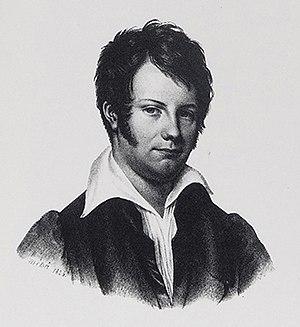
Edgar Quinet jeune.
Edgar Quinet, né le 17 février 1803 à Bourg-en-Bresse et mort le 27 mars 1875 à Versailles, est un historien, poète, philosophe et homme politique français, républicain et anticlérical.